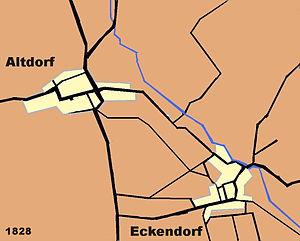
plan sommaire de la commune d'Alteckendorf en 1828, Légende: noir=routes, bleu=ruisseau du Landgraben, jaune pale=zone urbanisée orange= champs et/ou prairies